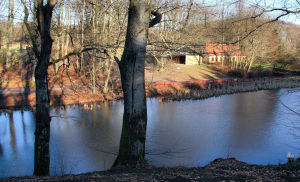
Jyske Ås
Lunken, skovejendom i Pajhede Skov
Naturskolen Lunken i Pajhede Skov. Indviet 1. september 1991. Skov- og Naturstyrelsen.
Jyske Ås, et højdedrag i Vendsyssel, som strækker sig fra Dronninglund, ca. 25 km mod nordvest til Østervrå, gennem Dronninglund Storskov, Allerup Bakker hvor Storstensbakken, Voldene og Skelbakken, alle over 100 meter høje, er beliggende, videre gennem Pajhede Skov hvor den 112 meter høje Søhedens Bakke er beliggende.